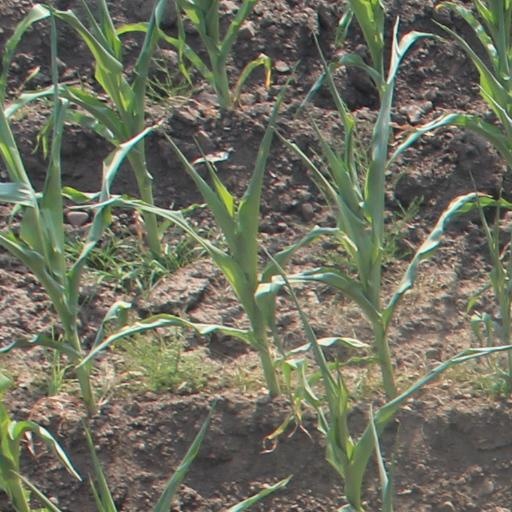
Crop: maize; corn